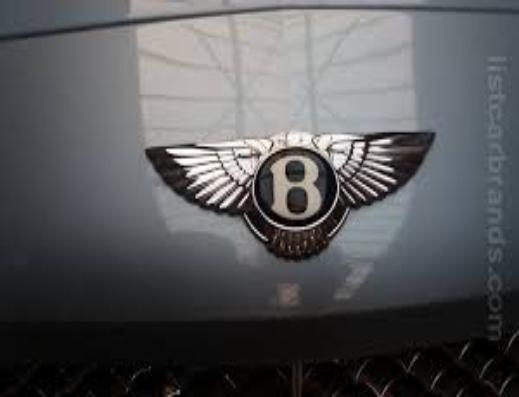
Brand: Bentley
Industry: Transportation